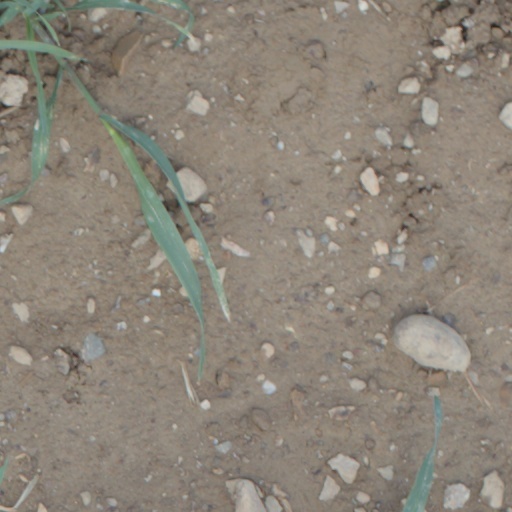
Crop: wheat